Whippingham

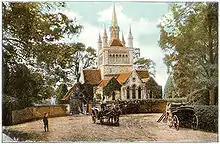
The Church c. 1910

St Mildred's Church is the Church of England parish church. Its close connection with Queen Victoria is reflected in the many memorials in the church and the churchyard which commemorate members of the Royal Family and the Royal Household. A side chapel is dedicated to the Battenberg/Mountbatten family. St Mildred's Church is now in a united benefice with St James's Church, East Cowes.